Biak people

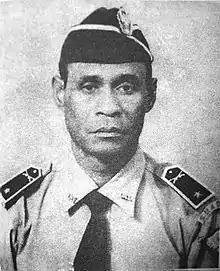
Johannes Abraham Dimara, Major of the Indonesian National Army

The Biak people still have an ancient culture that refers to local animist beliefs before the arrival of the Gospel in Papua. This belief system is further emphasized through a series of ritual ceremonies called Wor. Wor in Biak language means 'traditional song and dance'. A child who is affected by an epidemic is considered to have bad luck, failure in farming, even accidents are considered a disaster so that traditional ceremonies must be held to ward off illness or danger. Wor is an expression of the activities of all aspects of the life of the Biak people. Several traditional ceremonies that are still often performed by the Biak people are called Wor traditions.